Repeat Shoe

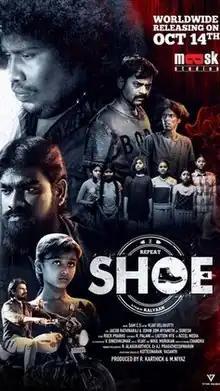
Release poster

Repeat Shoe is a 2022 Indian Tamil-language drama film directed by Kalyaan and starring Yogi Babu, Priya Kalyaan and Dileepan. The plot revolves around a scientist who attempts to save a girl from child trafficking through his invention of a shoe that can time travel.